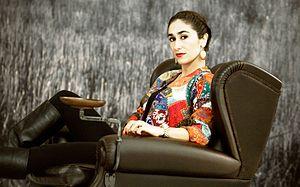
100 Women est une série multi-formats créée en 2013 par la BBC. La série concerne le rôle des femmes au XXIᵉ siècle et inclut des événements à Londres et à Mexico. Après la publication de la liste, l'émission, intitulée BBC's Women Season, est diffusée pendant trois semaines, pendant lesquelles la BBC propose également des rapports en ligne, des débats et des articles sur les femmes. Les femmes du monde entier sont encouragées à participer sur Twitter, en commentant la liste, ainsi que les entretiens et les débats qui suivent sa publication. Une nouvelle liste de lauréates est publiée chaque année depuis 2013.